Maurice Tourneux

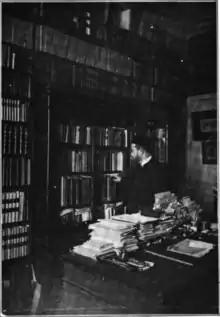
Jean-Maurice Tourneux in his library

Maurice Tourneux (12 July 184913 January 1917) was a French man of letters and bibliographer.